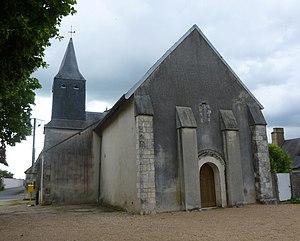
Eglise de Villiersfaux
Villiersfaux est une commune française située dans le département de Loir-et-Cher, en région Centre-Val de Loire.